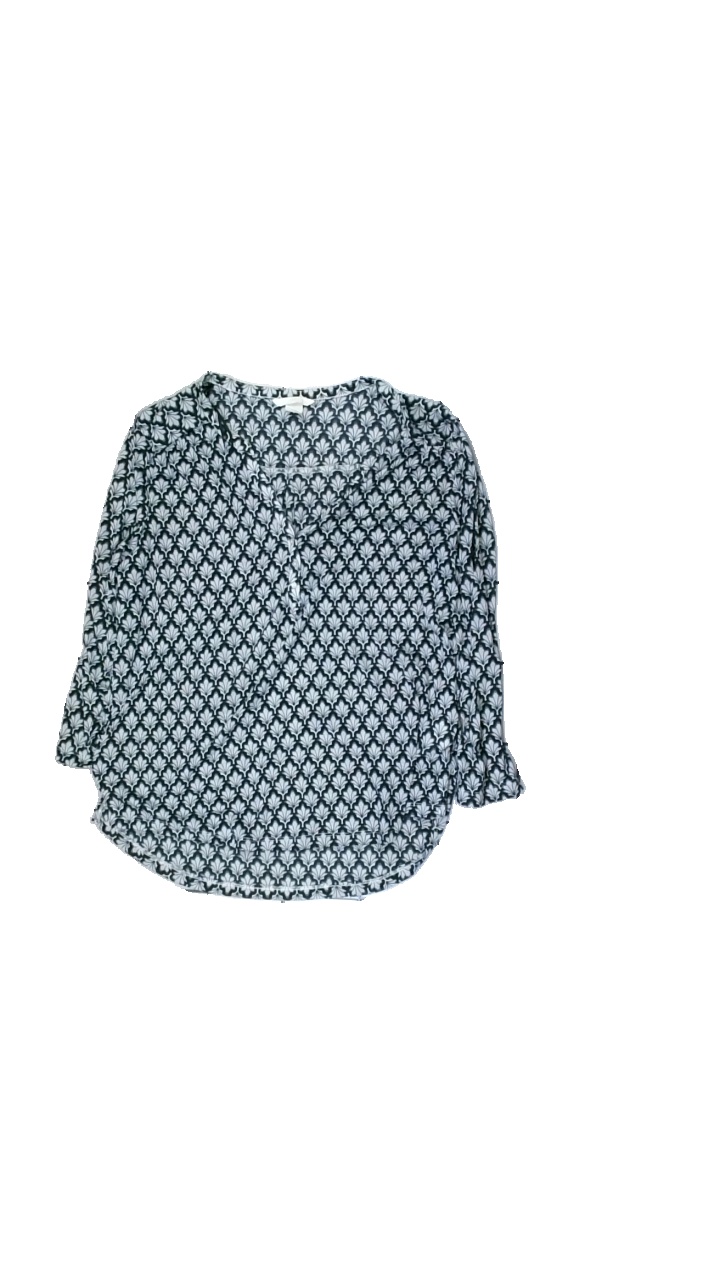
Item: Blouse (Ladies)
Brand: H&m
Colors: Grey, Black
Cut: Regular, C-collar
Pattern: Geometric print
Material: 100% polyester
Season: All
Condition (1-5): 4
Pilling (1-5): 4
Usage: Reuse
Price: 50-100